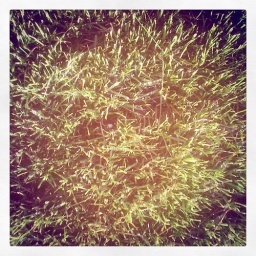
and the green grass grows all around, all around and the green grass grows all around.